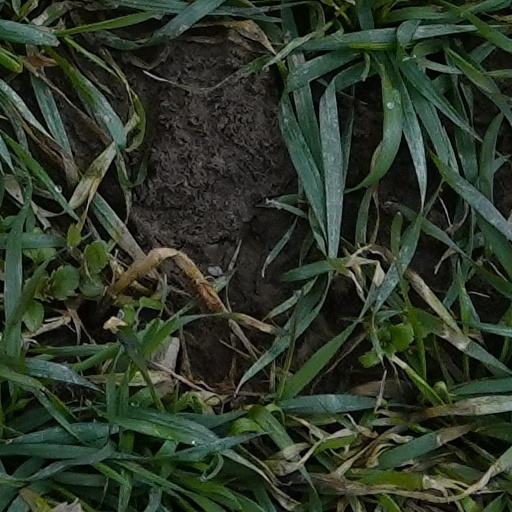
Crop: wheat